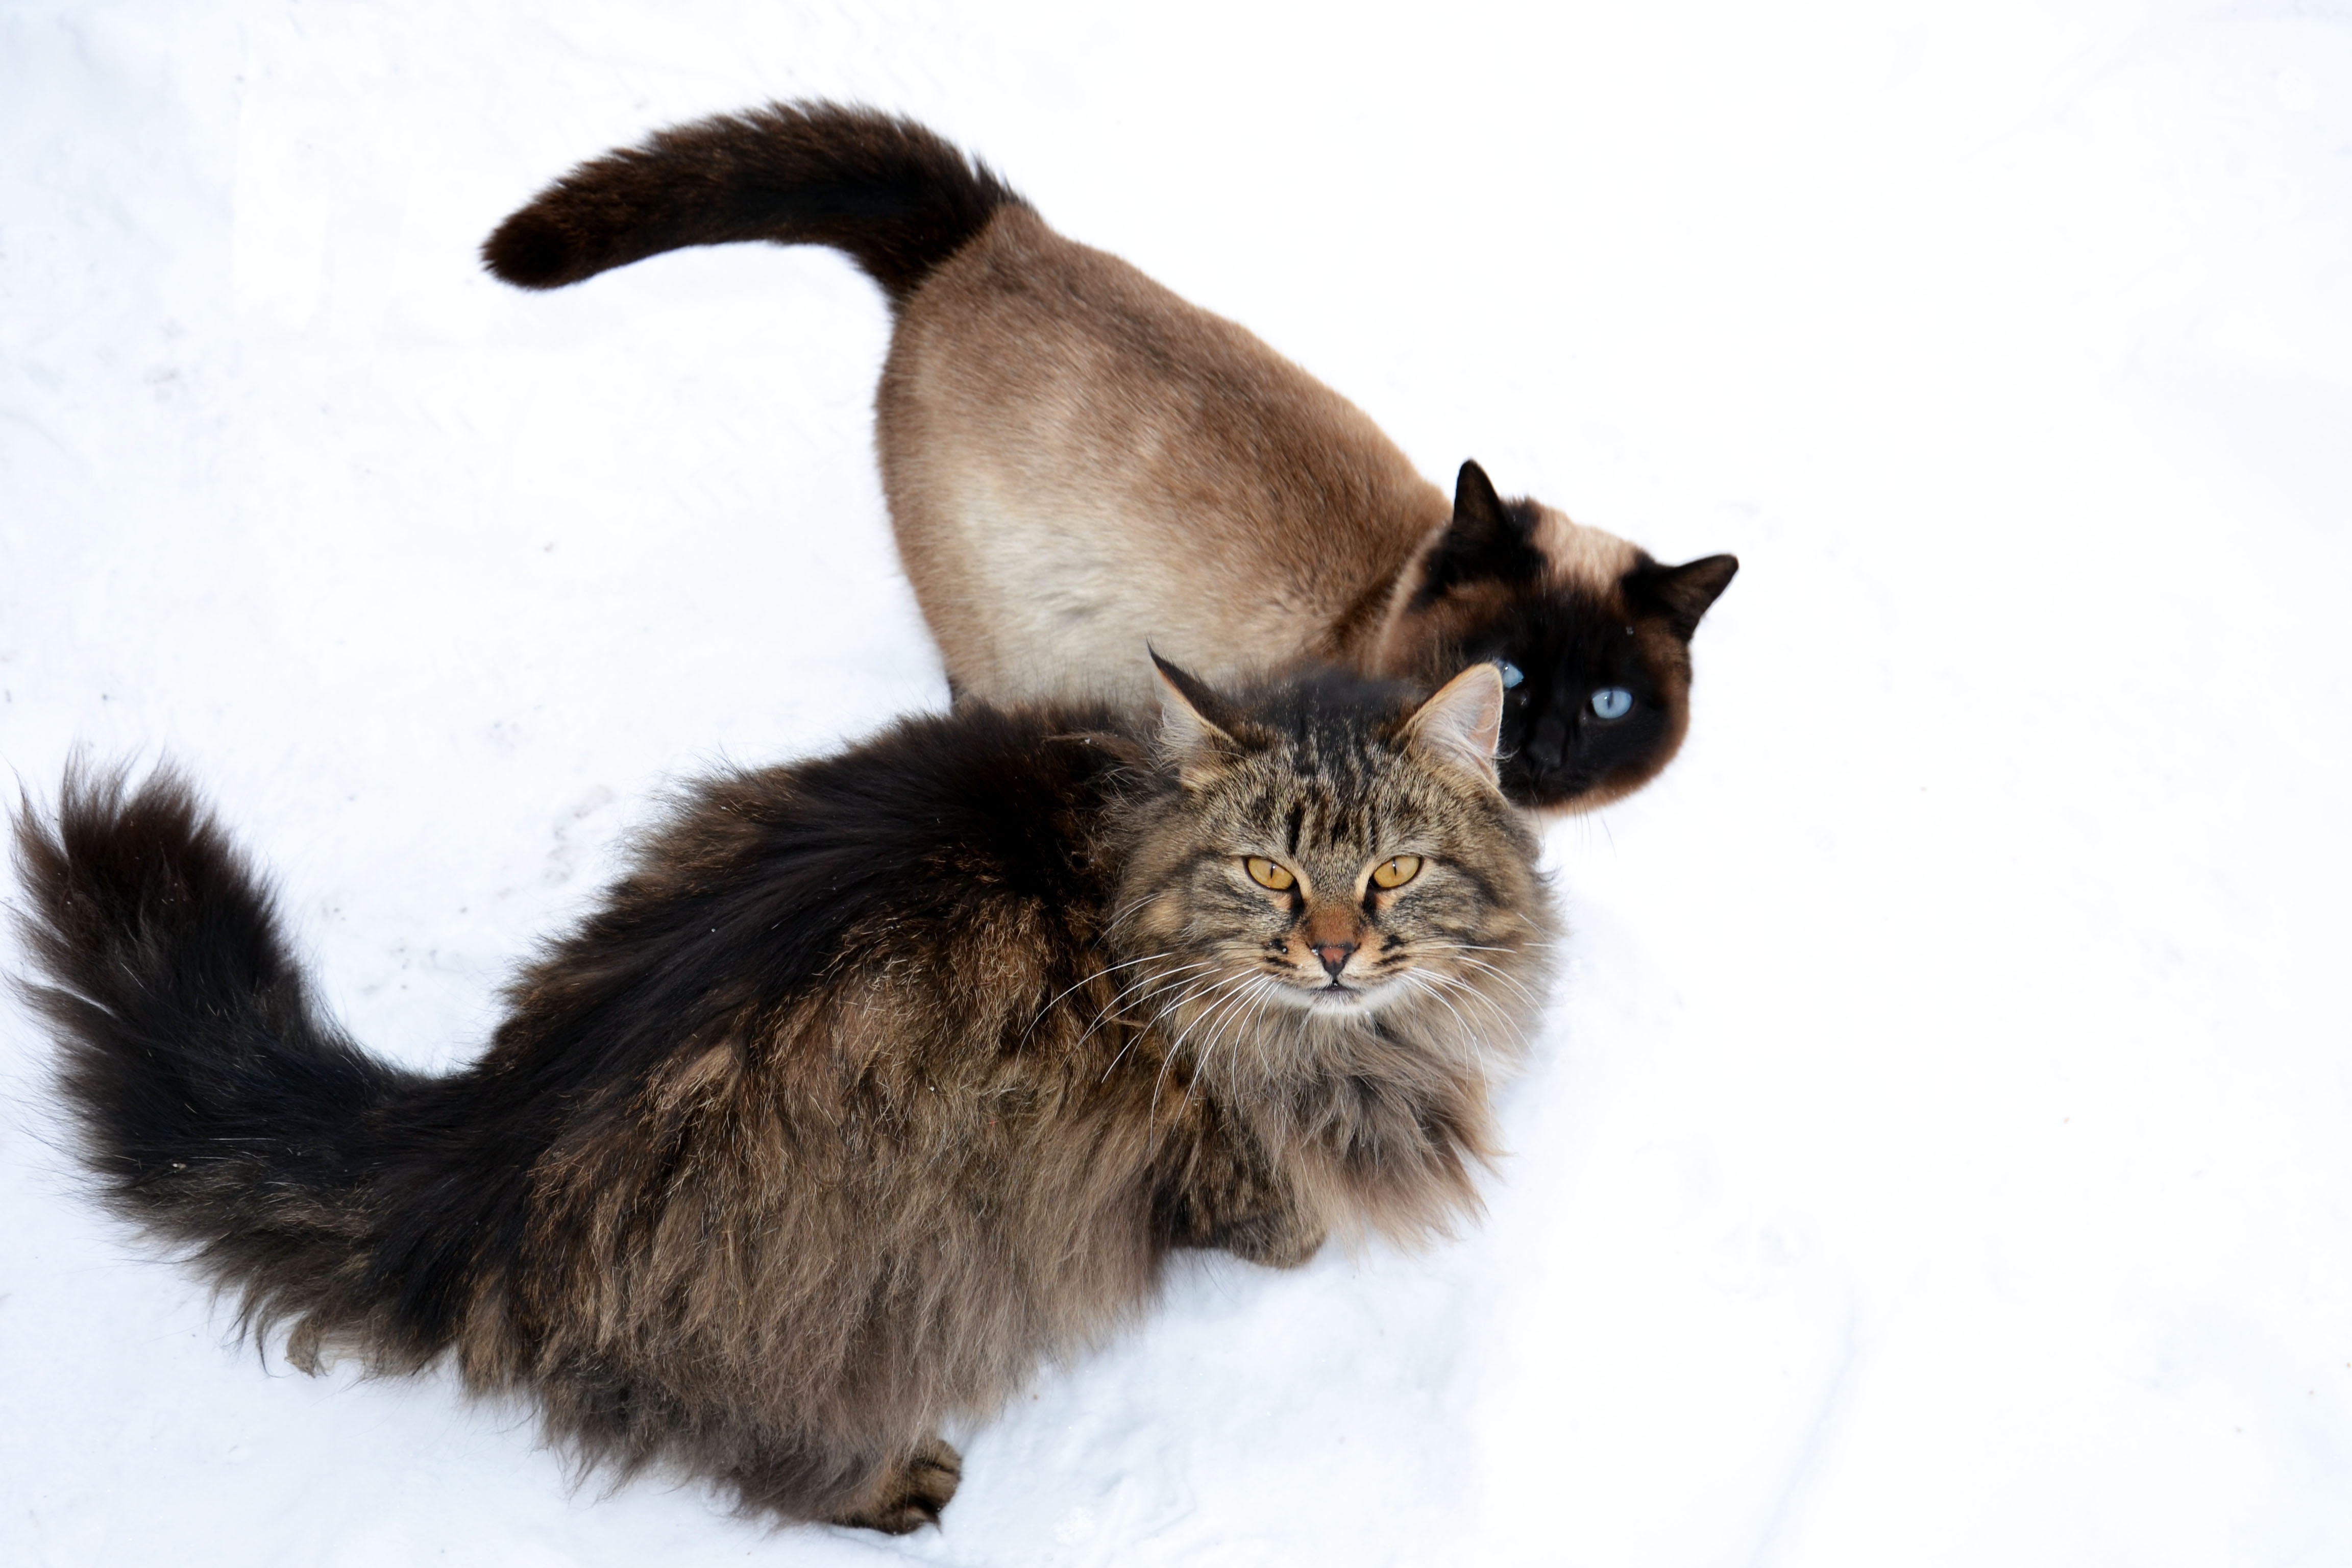
watch, snow, animal, walk, spring, kitten, cat, mammal, black cat, whiskers, friends, furry, vertebrate, march, burmese, siamese cat, white background, blue eyes, yellow eyes, siberian cat, small to medium sized cats, cat like mammal, carnivoran, domestic short haired cat, domestic long haired cat, tim and manya